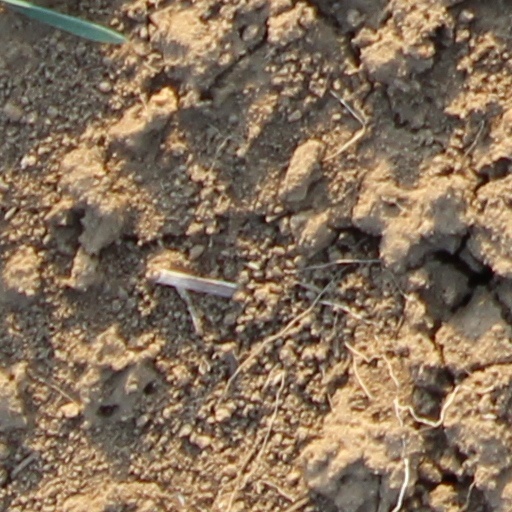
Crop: wheat